IBM T220/T221 LCD monitors

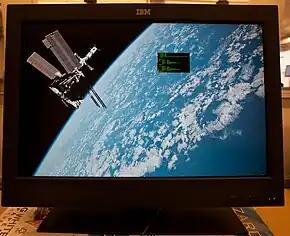
An IBM T221 monitor with a full 80x24 xterm window with the normal 6x13 "fixed" font

The T220 and T221 are LCD monitors by IBM that were sold between 2001 and 2005, with a native resolution of 3840×2400 pixels (WQUXGA) on a screen with a diagonal of 22.2 inches (564 mm). This works out to 9,216,000 pixels, with a pixel density of 204 pixels per inch (80 dpcm, 0.1245 mm pixel pitch), much higher than contemporary computer monitors (about 100 pixels per inch) and approaching the resolution of print media. The display family was nicknamed "Big Bertha" in some trade journals. Costing around $8,400 in 2003, the displays saw few buyers. Such high-resolution displays remained niche products for nearly a decade until modern high-dpi displays such as Apple's Retina display line saw more-widespread adoption.